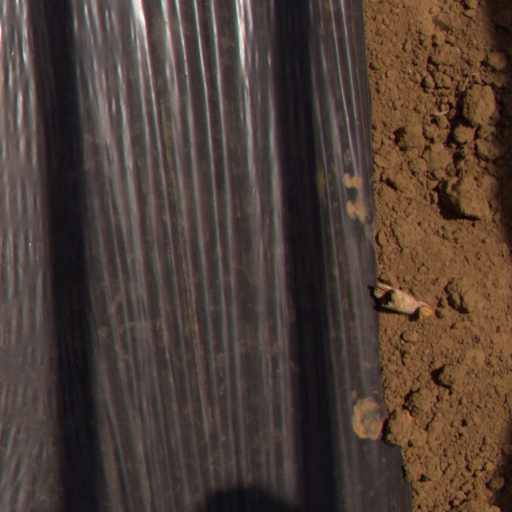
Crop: Jerusalem artichoke